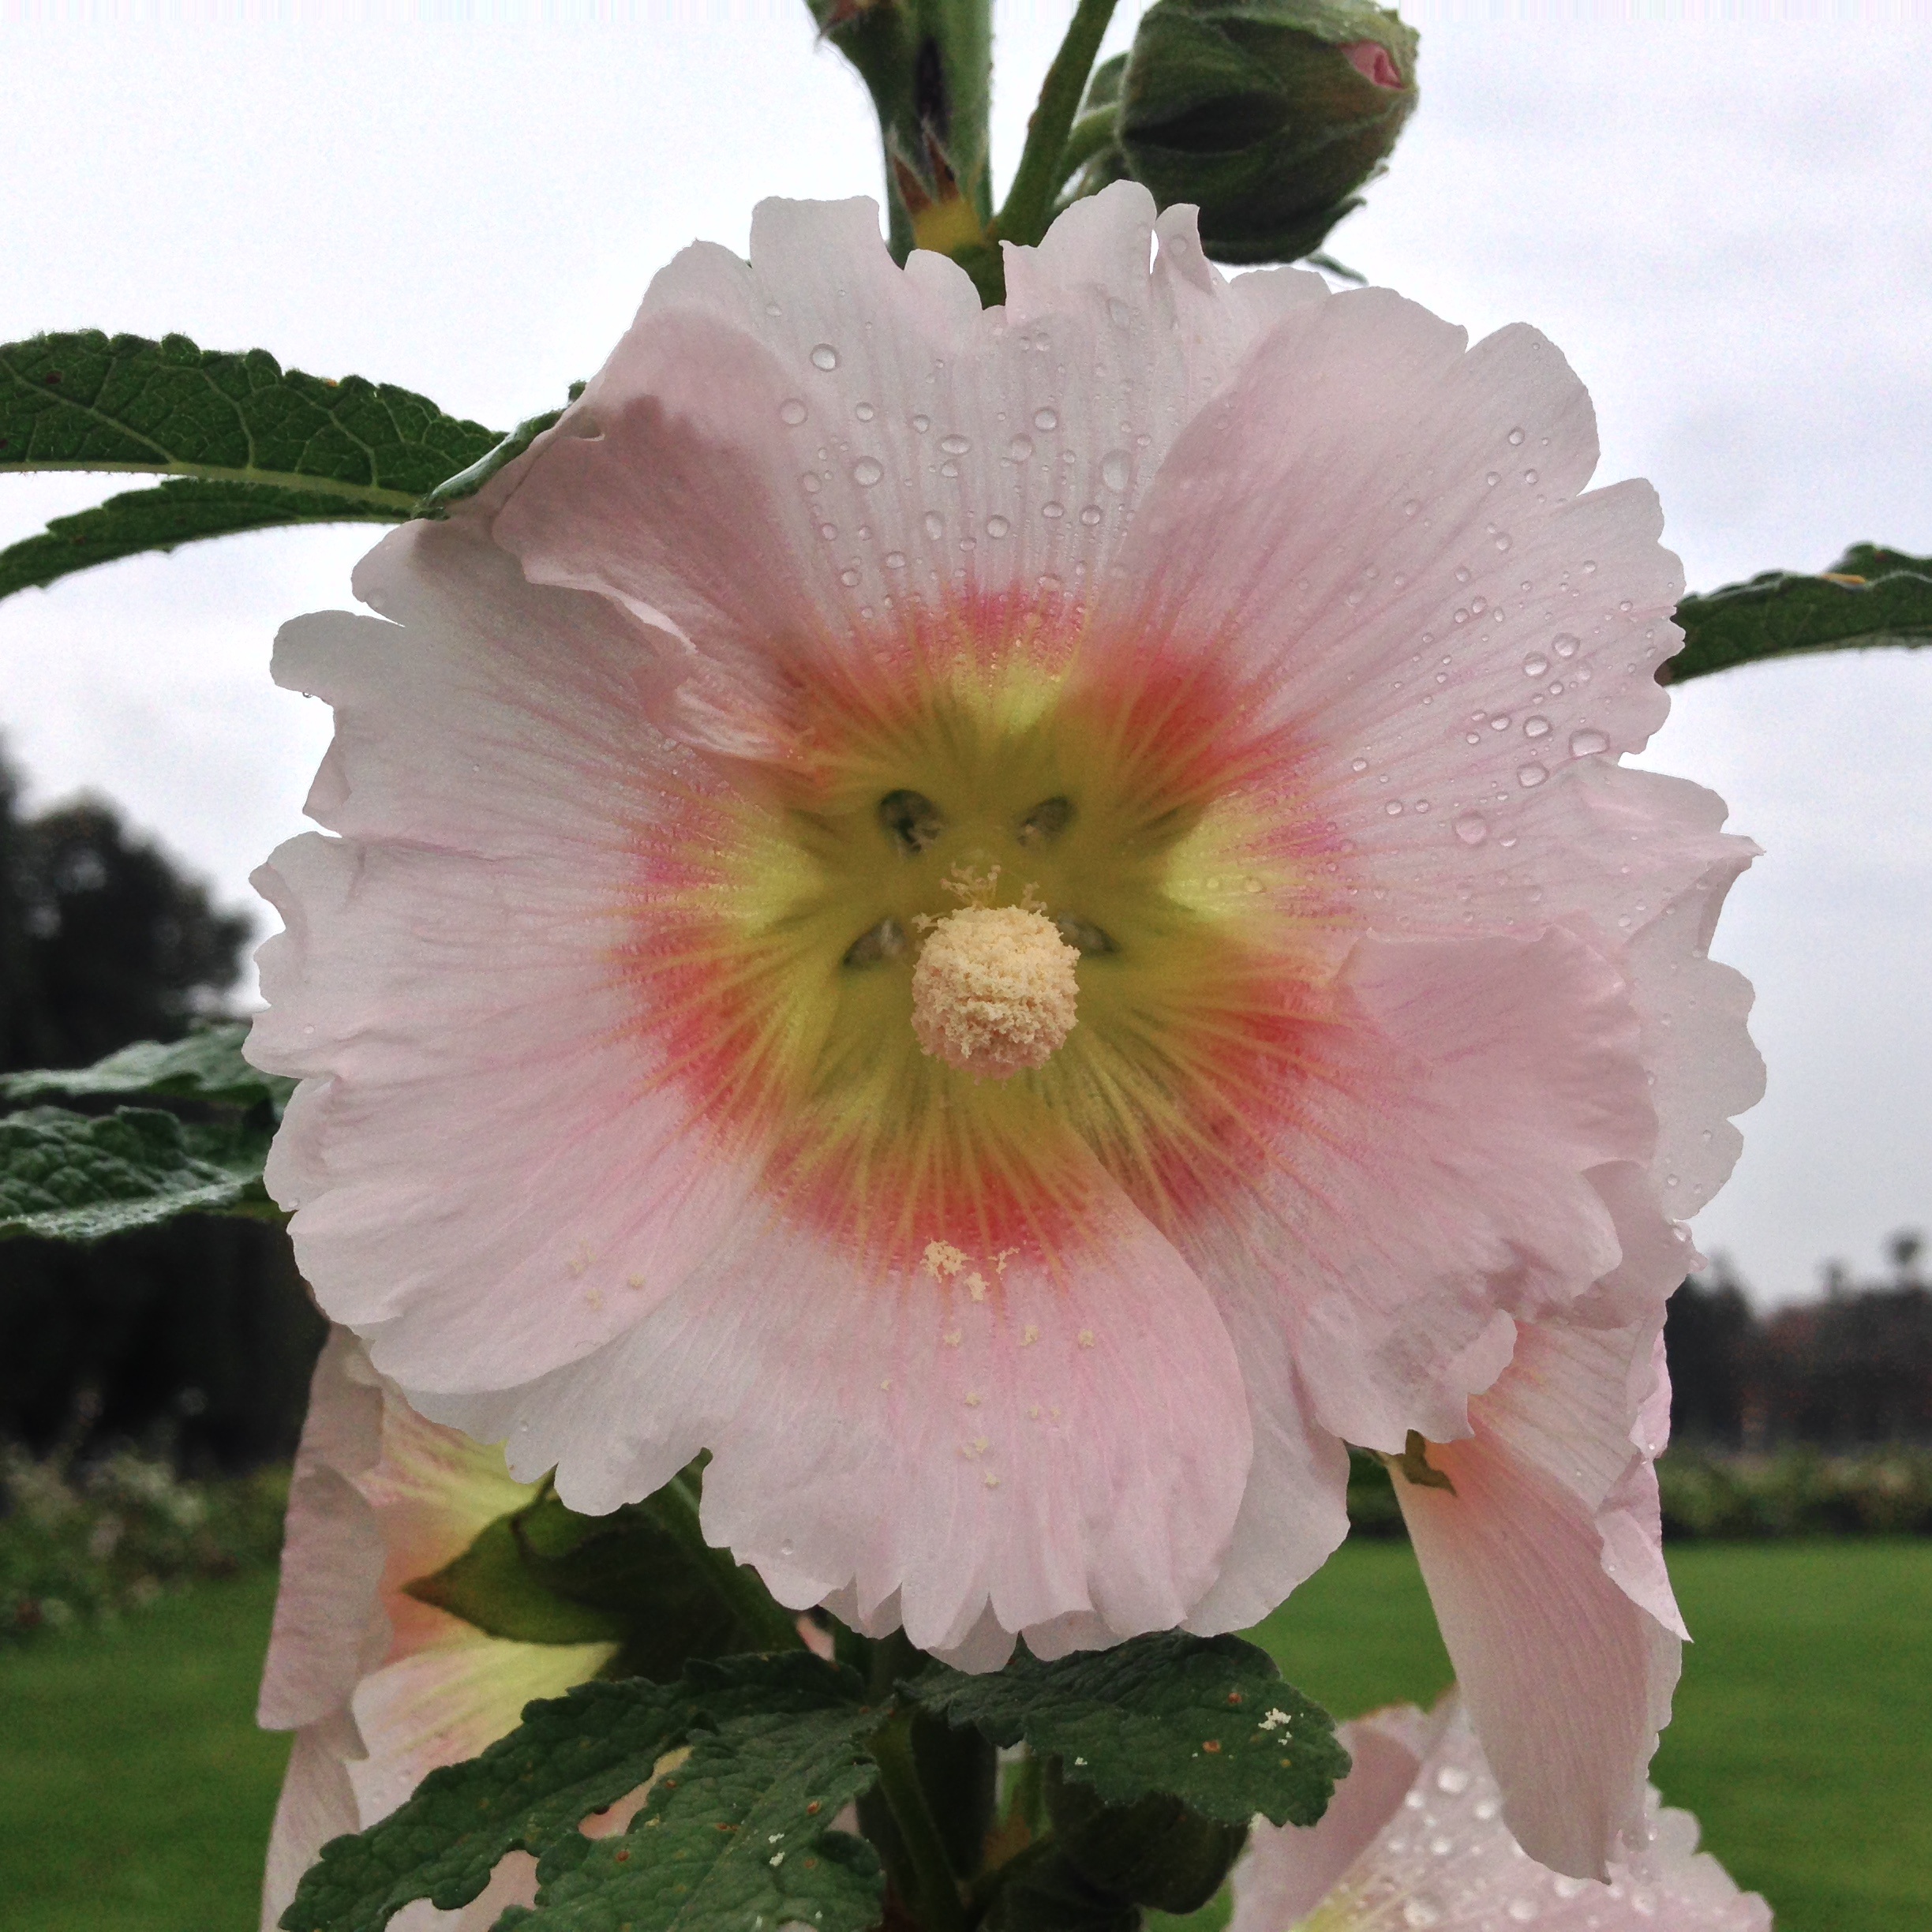
blossom, plant, flower, petal, bloom, botany, close, flora, filigree, flowering plant, land plant